Manikkavacakar

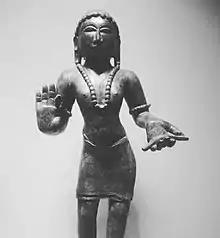

Manikkavacakar is said to have been born in Vadhavoor (known today as Thiruvathavur, near Melur seven miles from Madurai in modern day Tamilnadu state in South India).